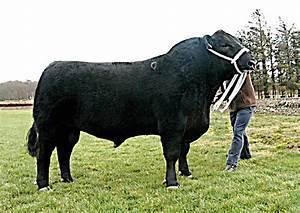
cow